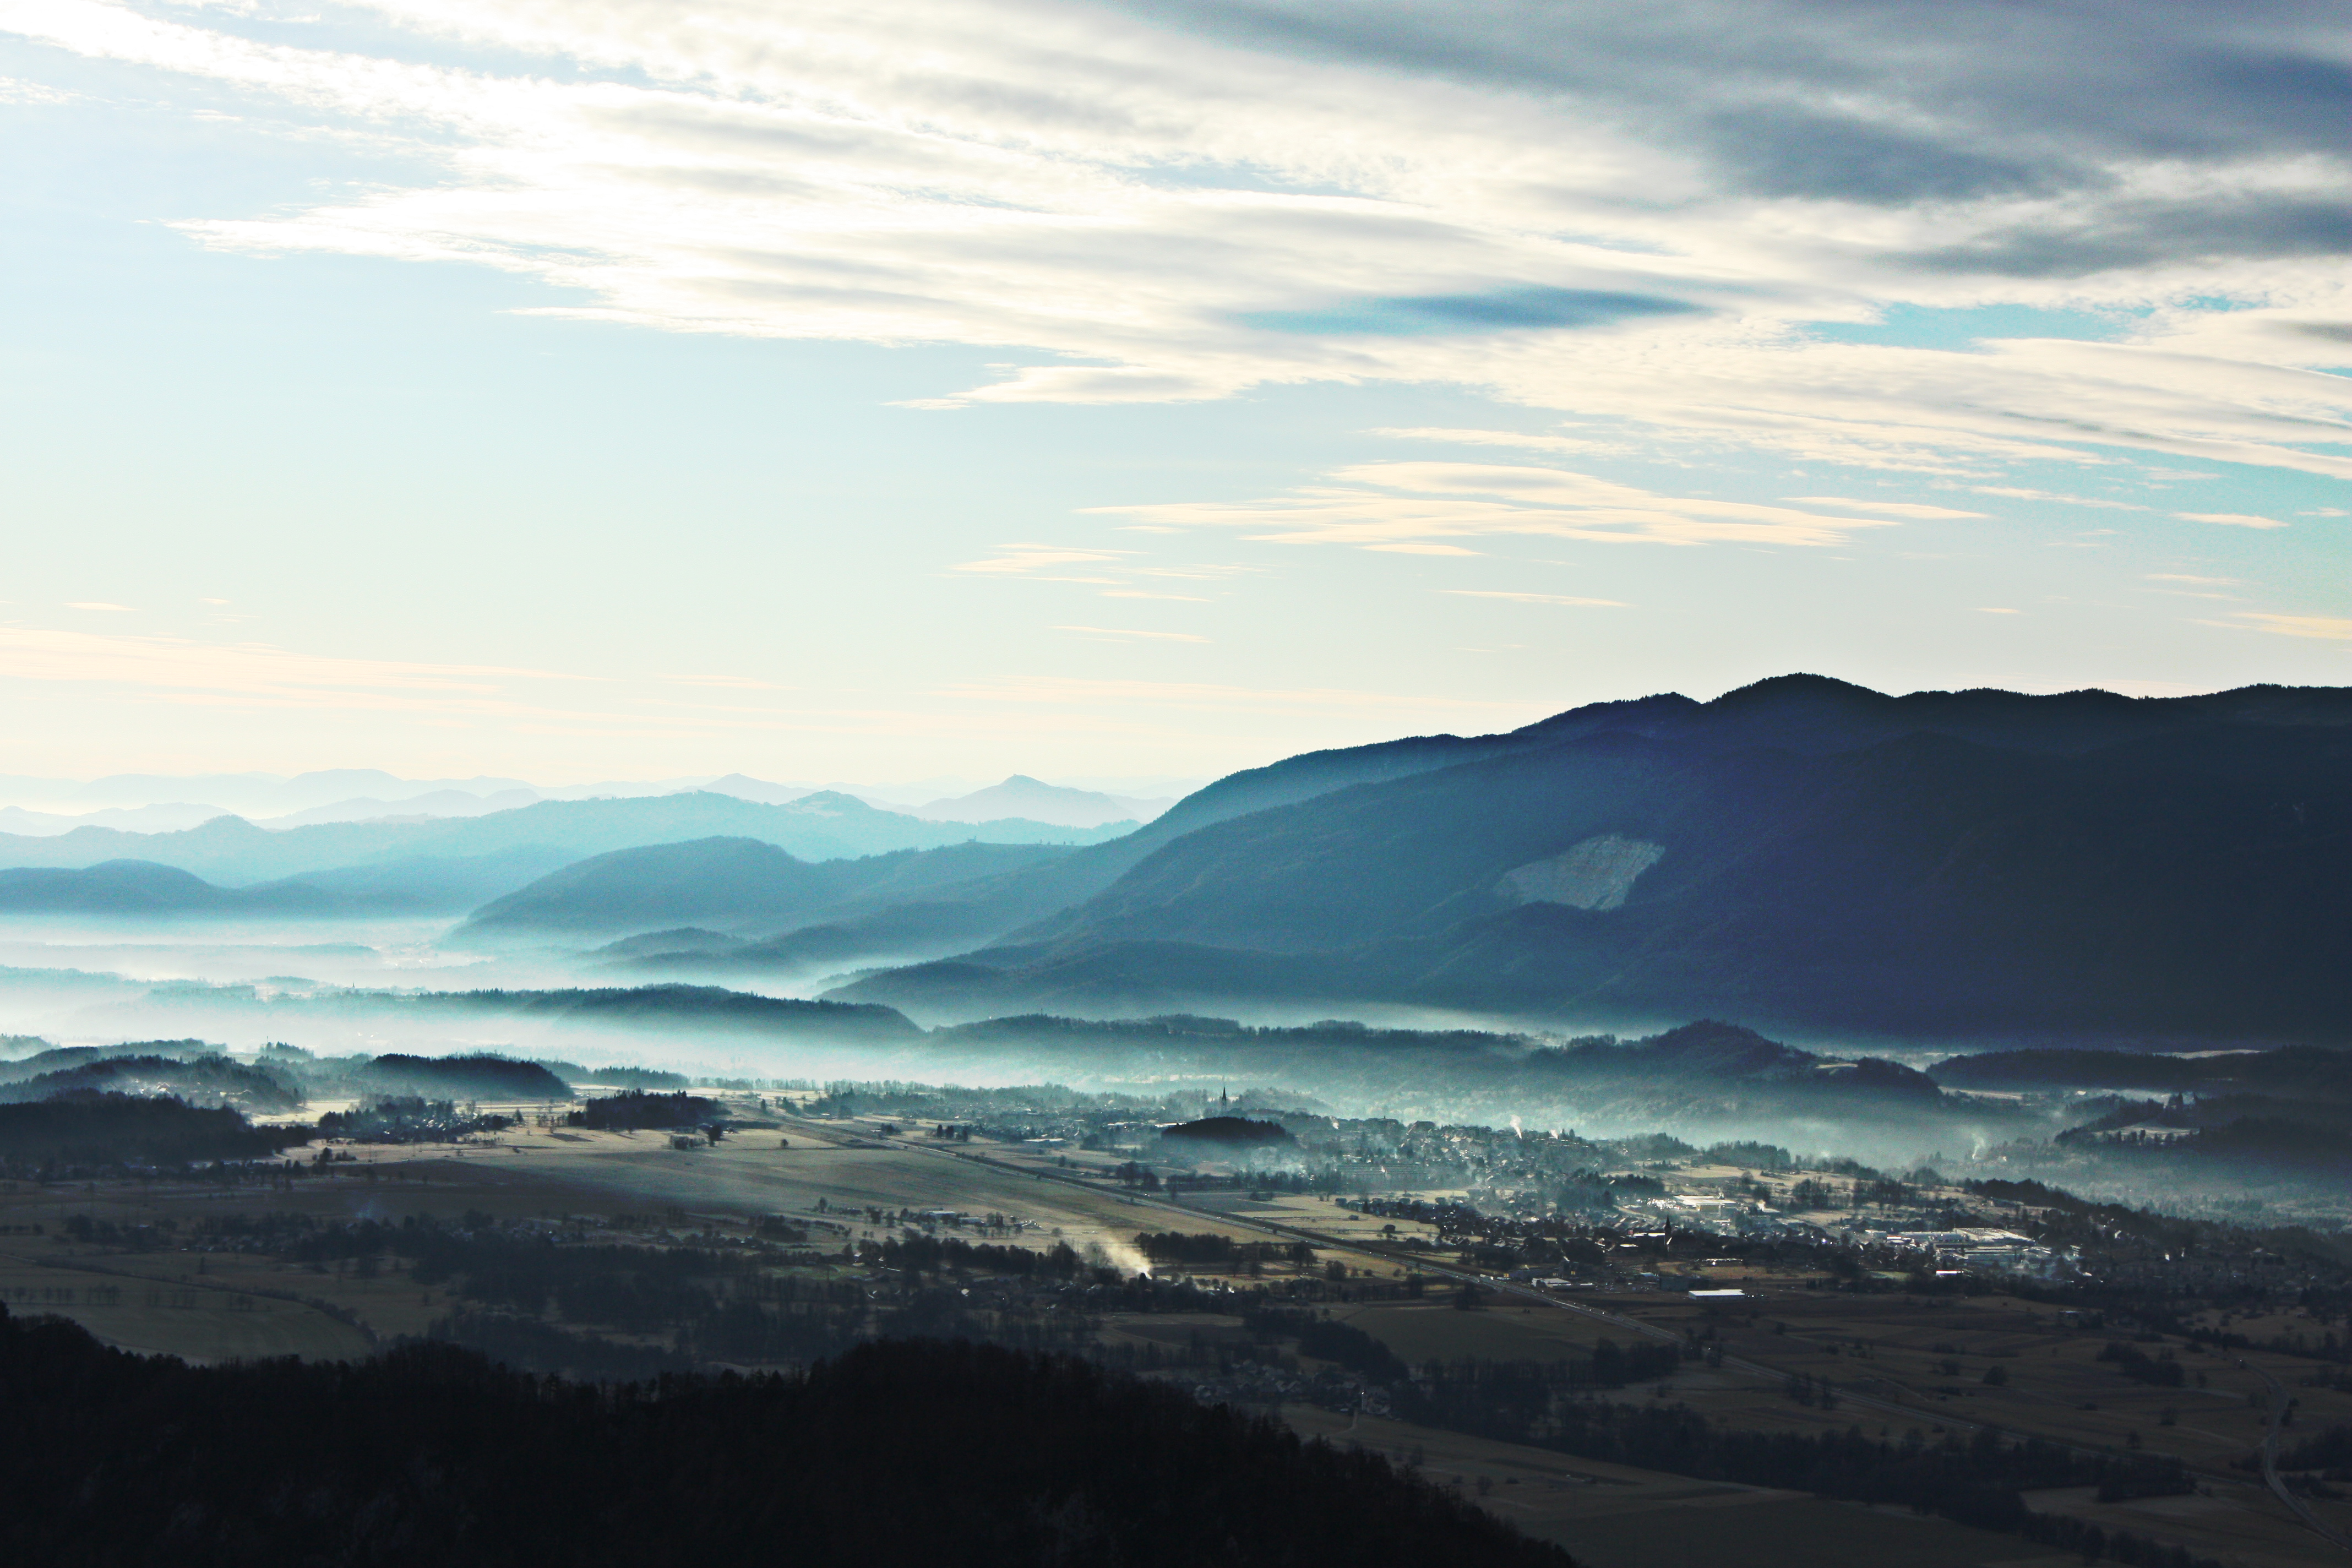
landscape, sea, coast, nature, ocean, horizon, mountain, cloud, sky, sunrise, sunset, mist, sunlight, morning, hill, view, dawn, atmosphere, valley, mountain range, foggy, dusk, evening, scenery, haze, ridge, summit, clouds, mountains, plateau, landform, hd wallpaper, geographical feature, atmospheric phenomenon, atmosphere of earth, mountainous landforms